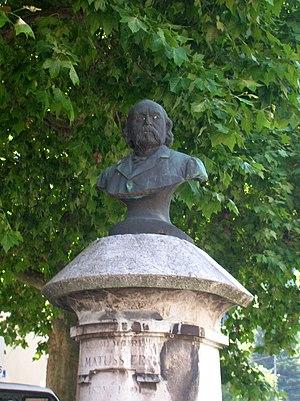
buste de Amable Matussière papetier doménois, à l'origine des Papeteries de la Gorge à Domène
Domène est une commune française située dans le département de l'Isère, en région Auvergne-Rhône-Alpes. Elle fait partie de la métropole Grenoble-Alpes Métropole.